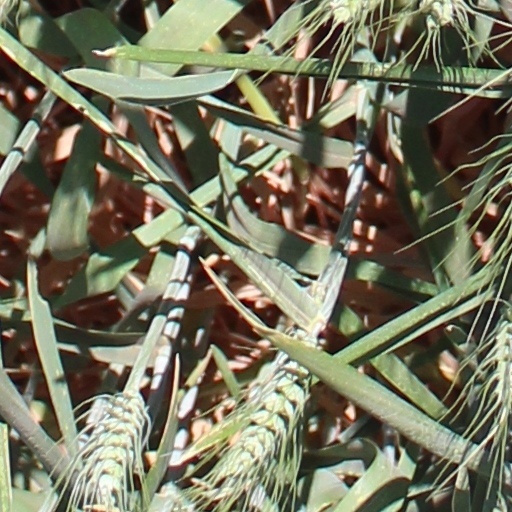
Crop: wheat